Javier Busto

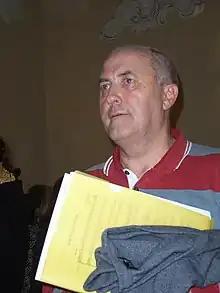
Javier Busto in November, 2006

Javier Busto Sagrado (born 1949 in Hondarribia, Basque Country, Spain) is a Spanish choral music composer and conductor.